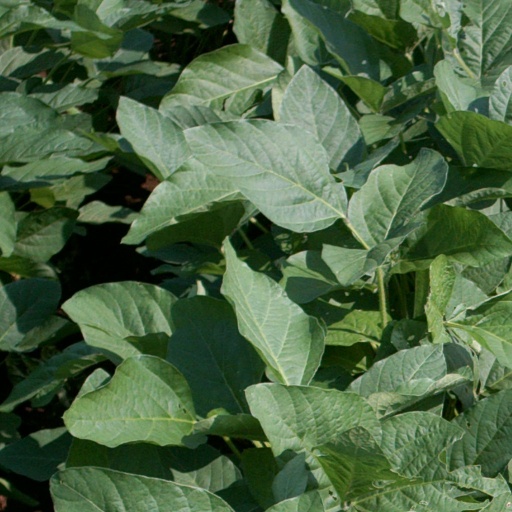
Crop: soybean